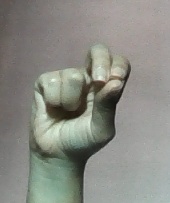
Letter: gaaf